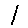
Label: 1